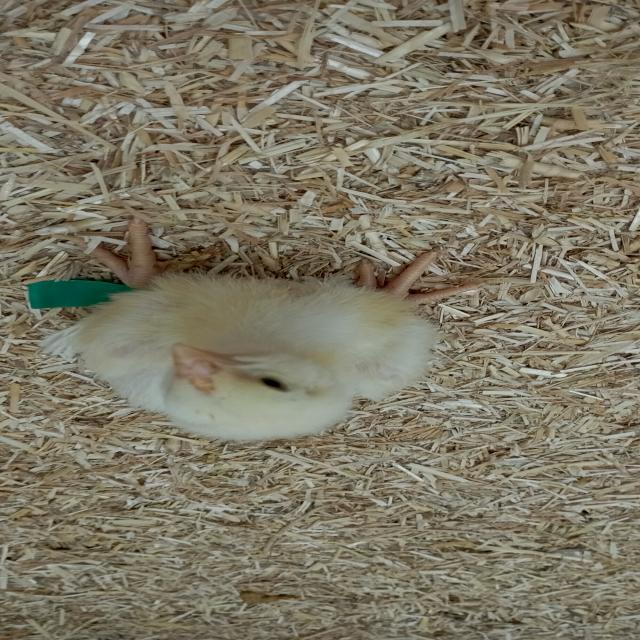
Weight: 198 g